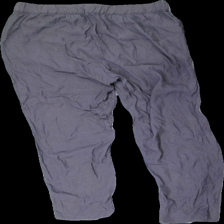
View: back
Type: Trousers
Category: Ladies
Brand: Lindex
Colors: Purple
Material: 100% visc
Pattern: Metallic
Cut: Regular, Loose
Size: 38
Season: All
Damage location: bottom right
Damage 2 location: middle right
Damage 3 location: bottom left
Price range: <50
Recommended usage: Reuse